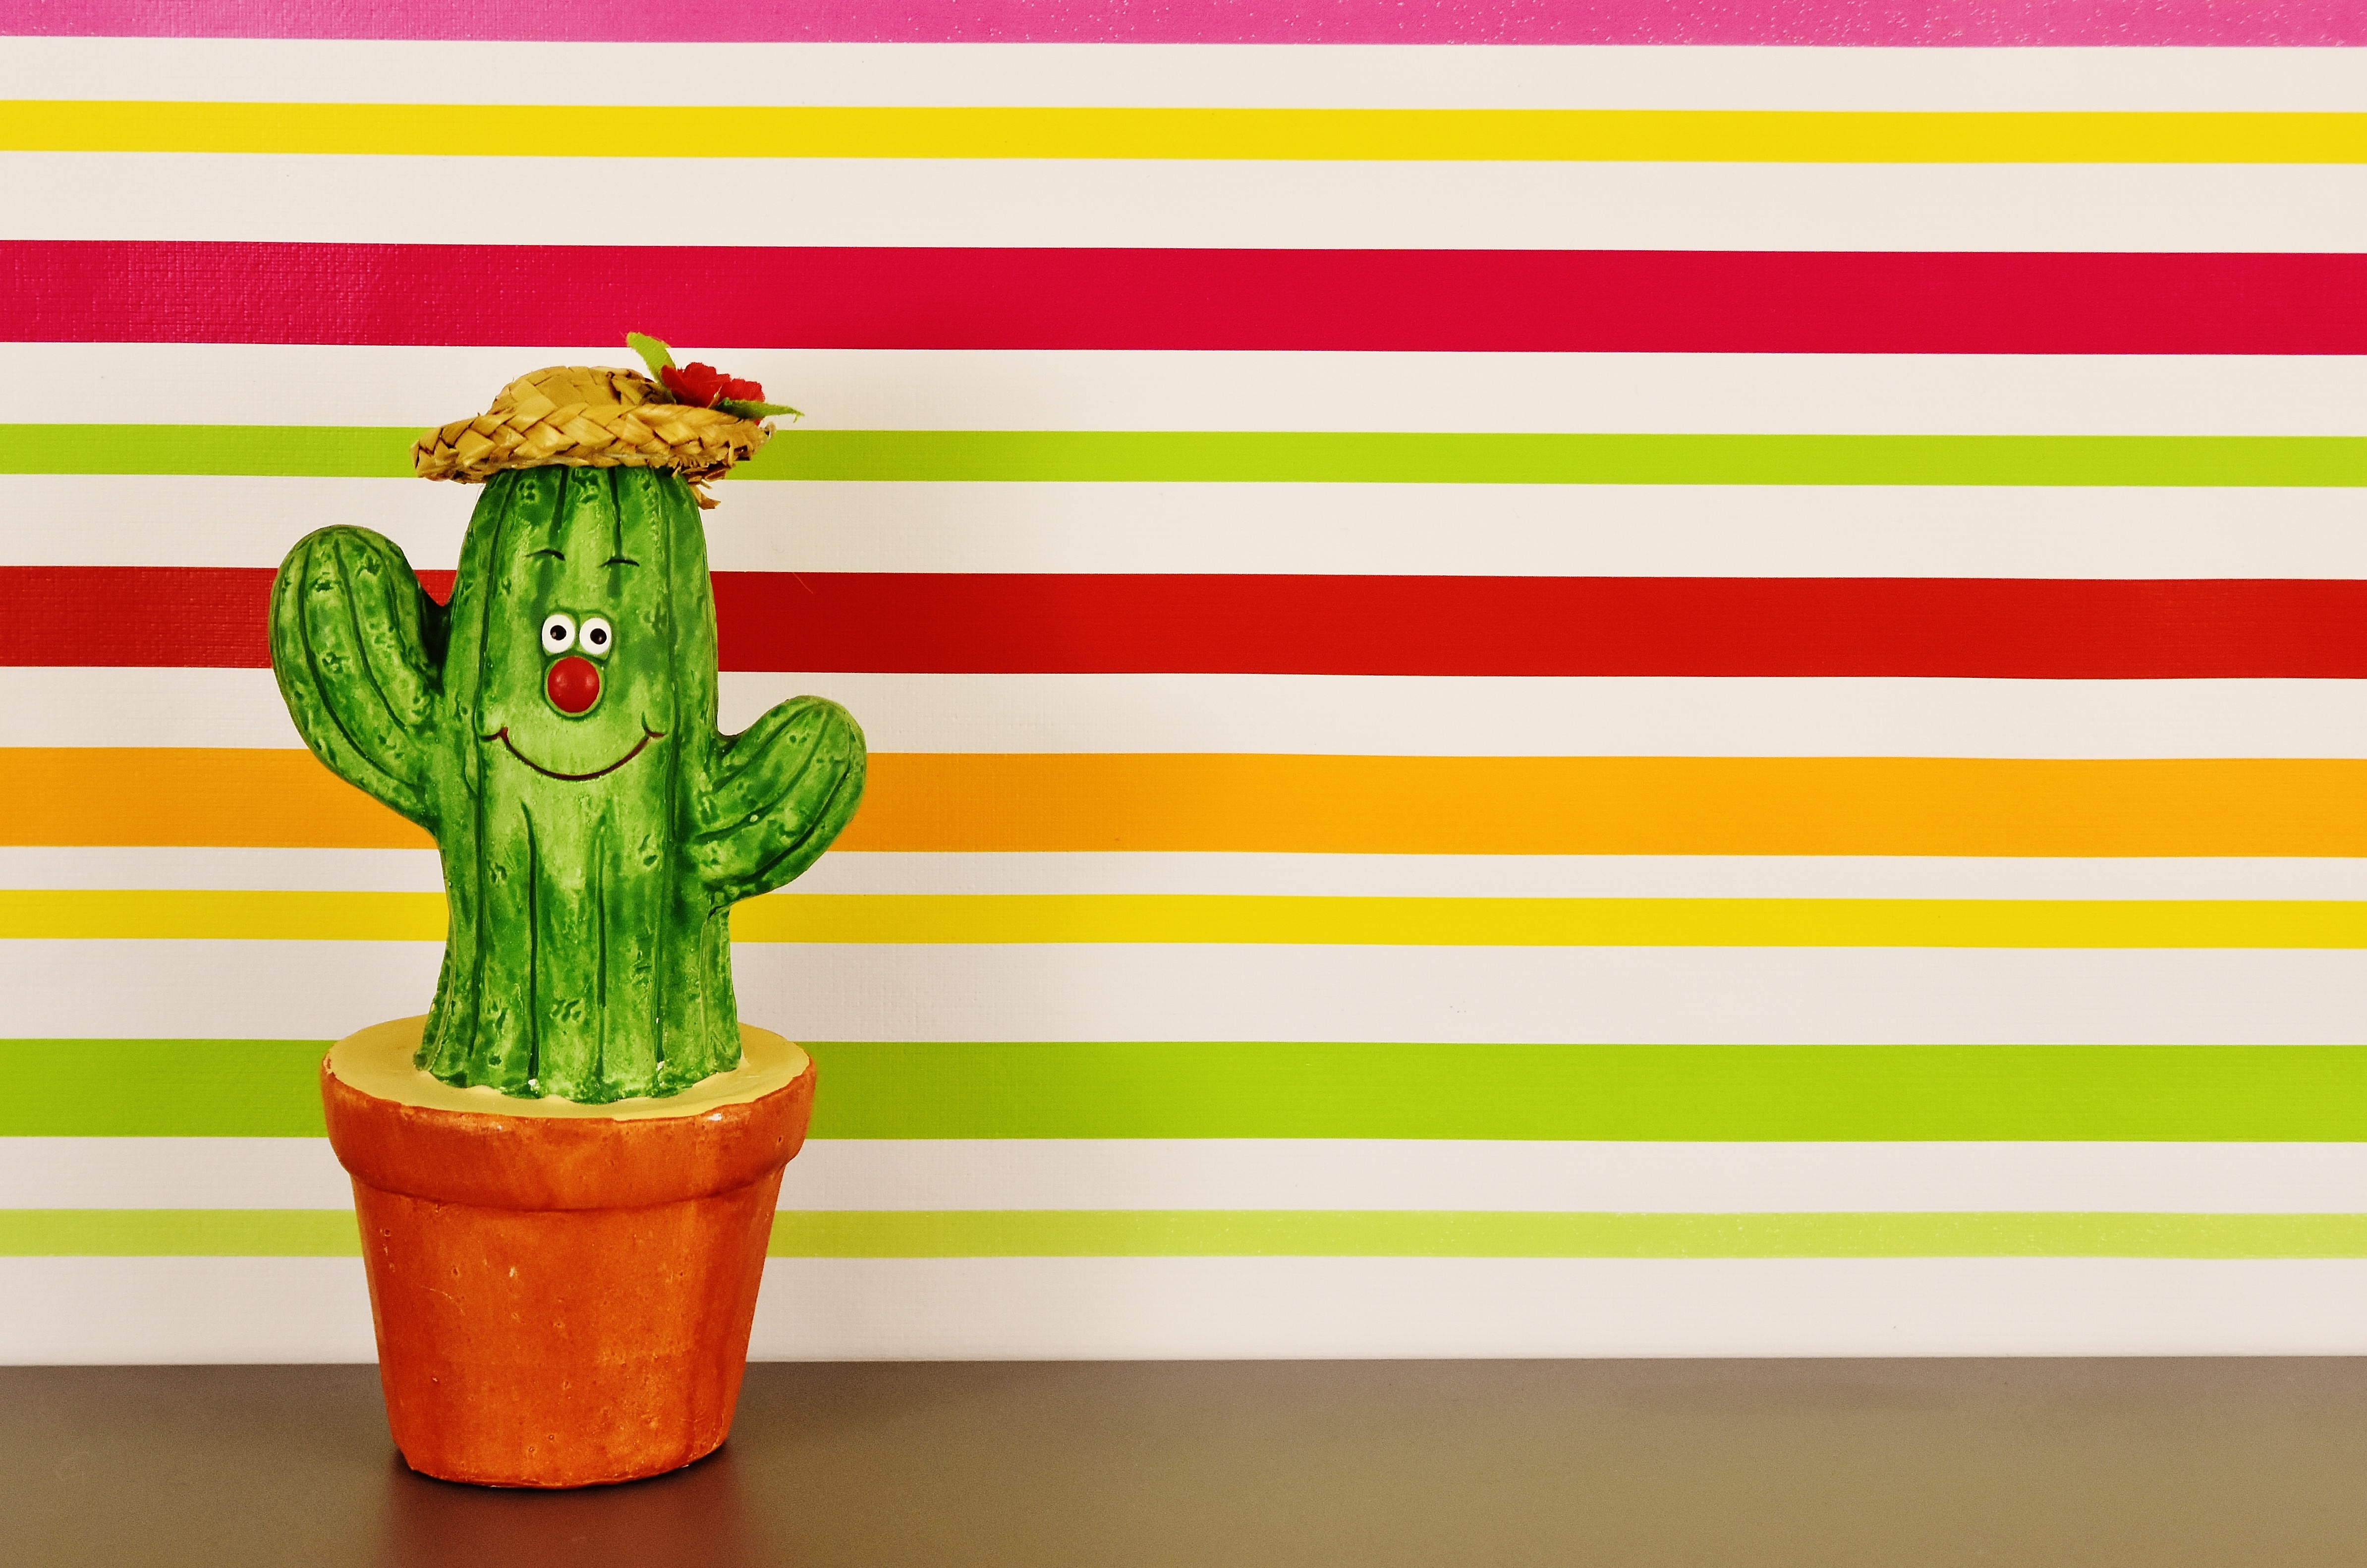
cactus, plant, flower, green, produce, yellow, fun, figure, illustration, funny, flowering plant, land plant